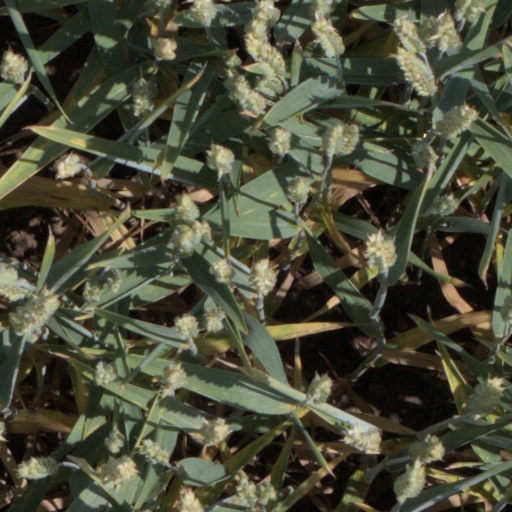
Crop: wheat